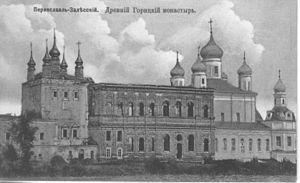
Le monastère de la Dormition Goritski est un ancien monastère orthodoxe de la ville de Pereslavl-Zalesski, supprimé en 1744. Le territoire du monastère fait partie aujourd'hui du musée-réserve de l'État d'histoire, d'architecture et des beaux-arts de la ville.